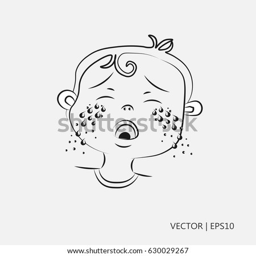
vector illustration : crying and screaming boy .